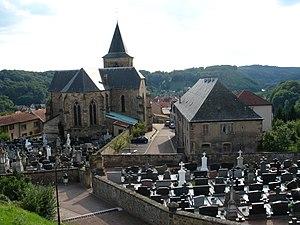
Arrière de l'Église collégiale Saint-Étienne de Hombourg-Haut avec son cimetière (située dans le Vieux-Hombourg) vue du haut des vestiges du château.